Marine Wing Support Squadron 371

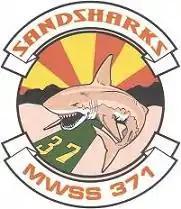
MWSS-371's insignia

Marine Wing Support Squadron 371 (MWSS 371) is an aviation ground support unit of the United States Marine Corps. They are based out of Marine Corps Air Station Yuma, Arizona. The squadron is part of Marine Air Control Group 38 and the 3rd Marine Aircraft Wing.